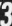
Number: 3